Chris Fleming (basketball)

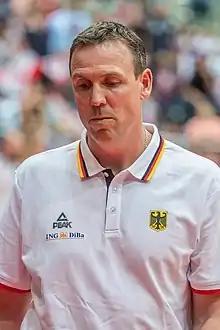
Fleming with Germany in 2016

Chris Fleming (born March 3, 1970) is an American basketball coach who is as an assistant coach for the Alabama Crimson Tide men's basketball team. He was also a professional basketball player, who spent his whole pro playing career with the German 2nd Division club Quakenbrücker TSV.